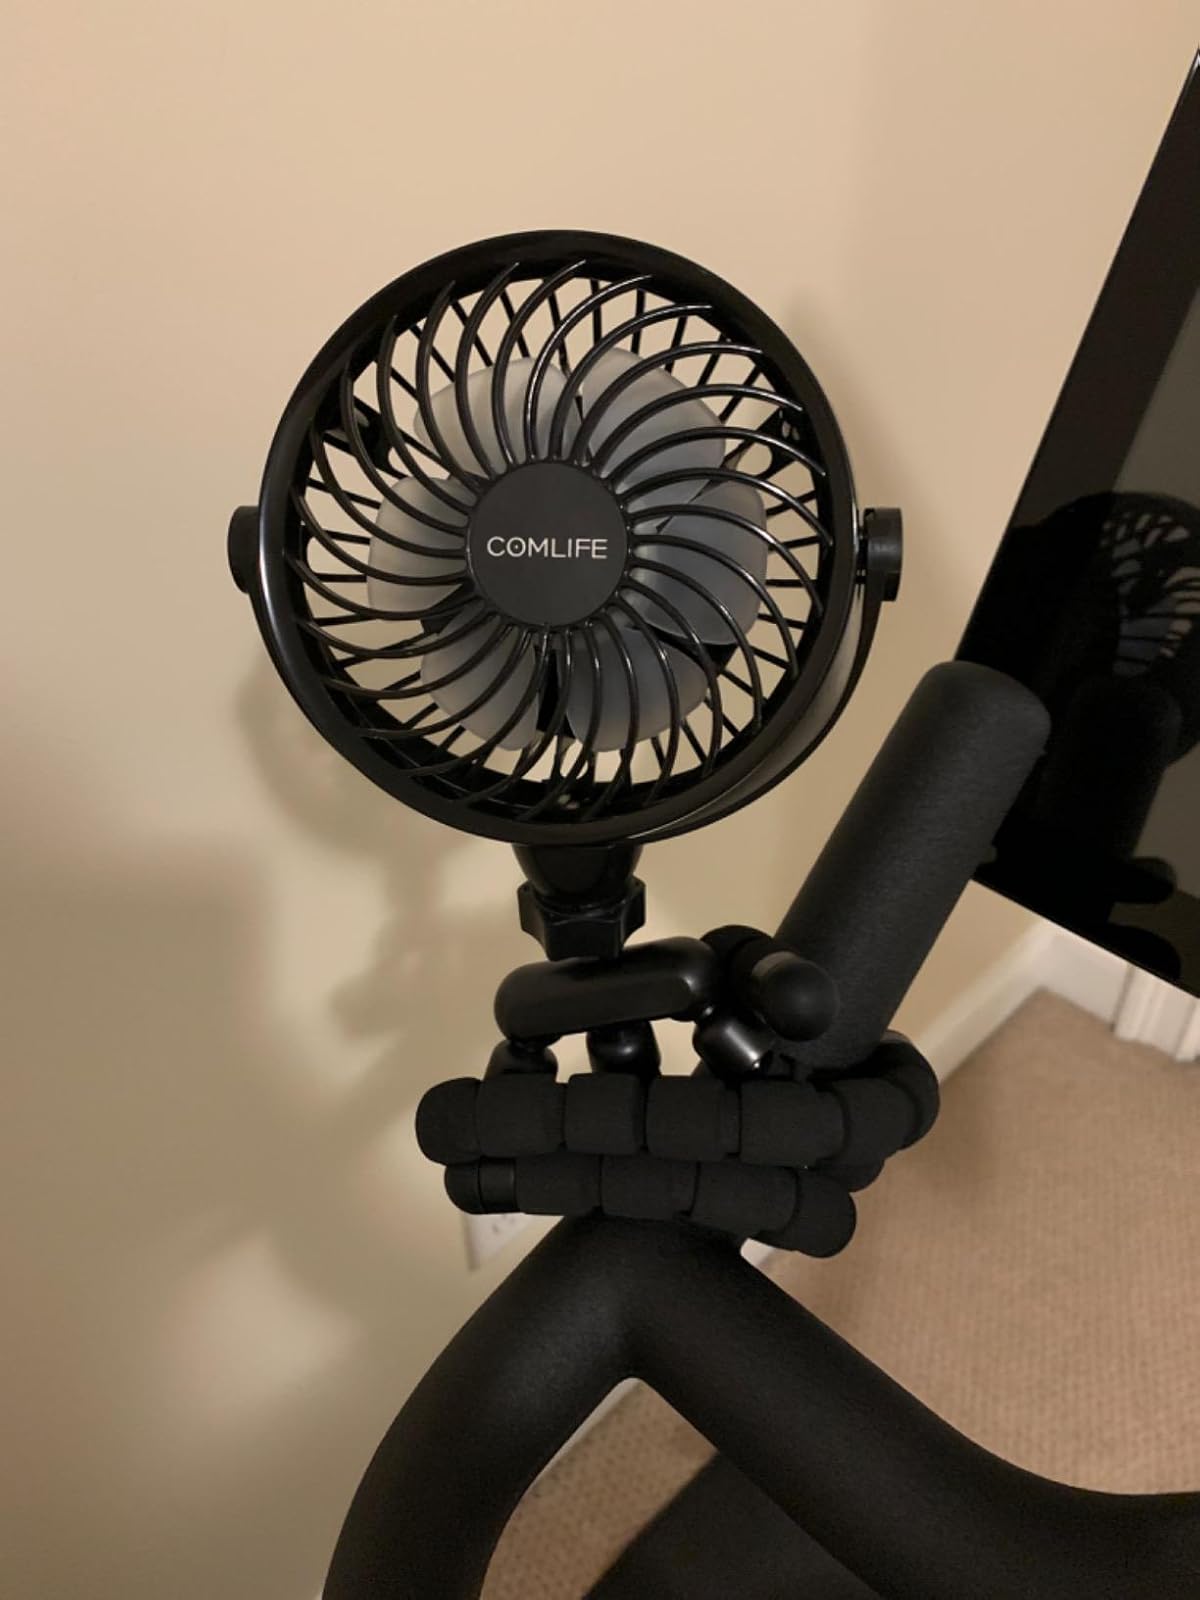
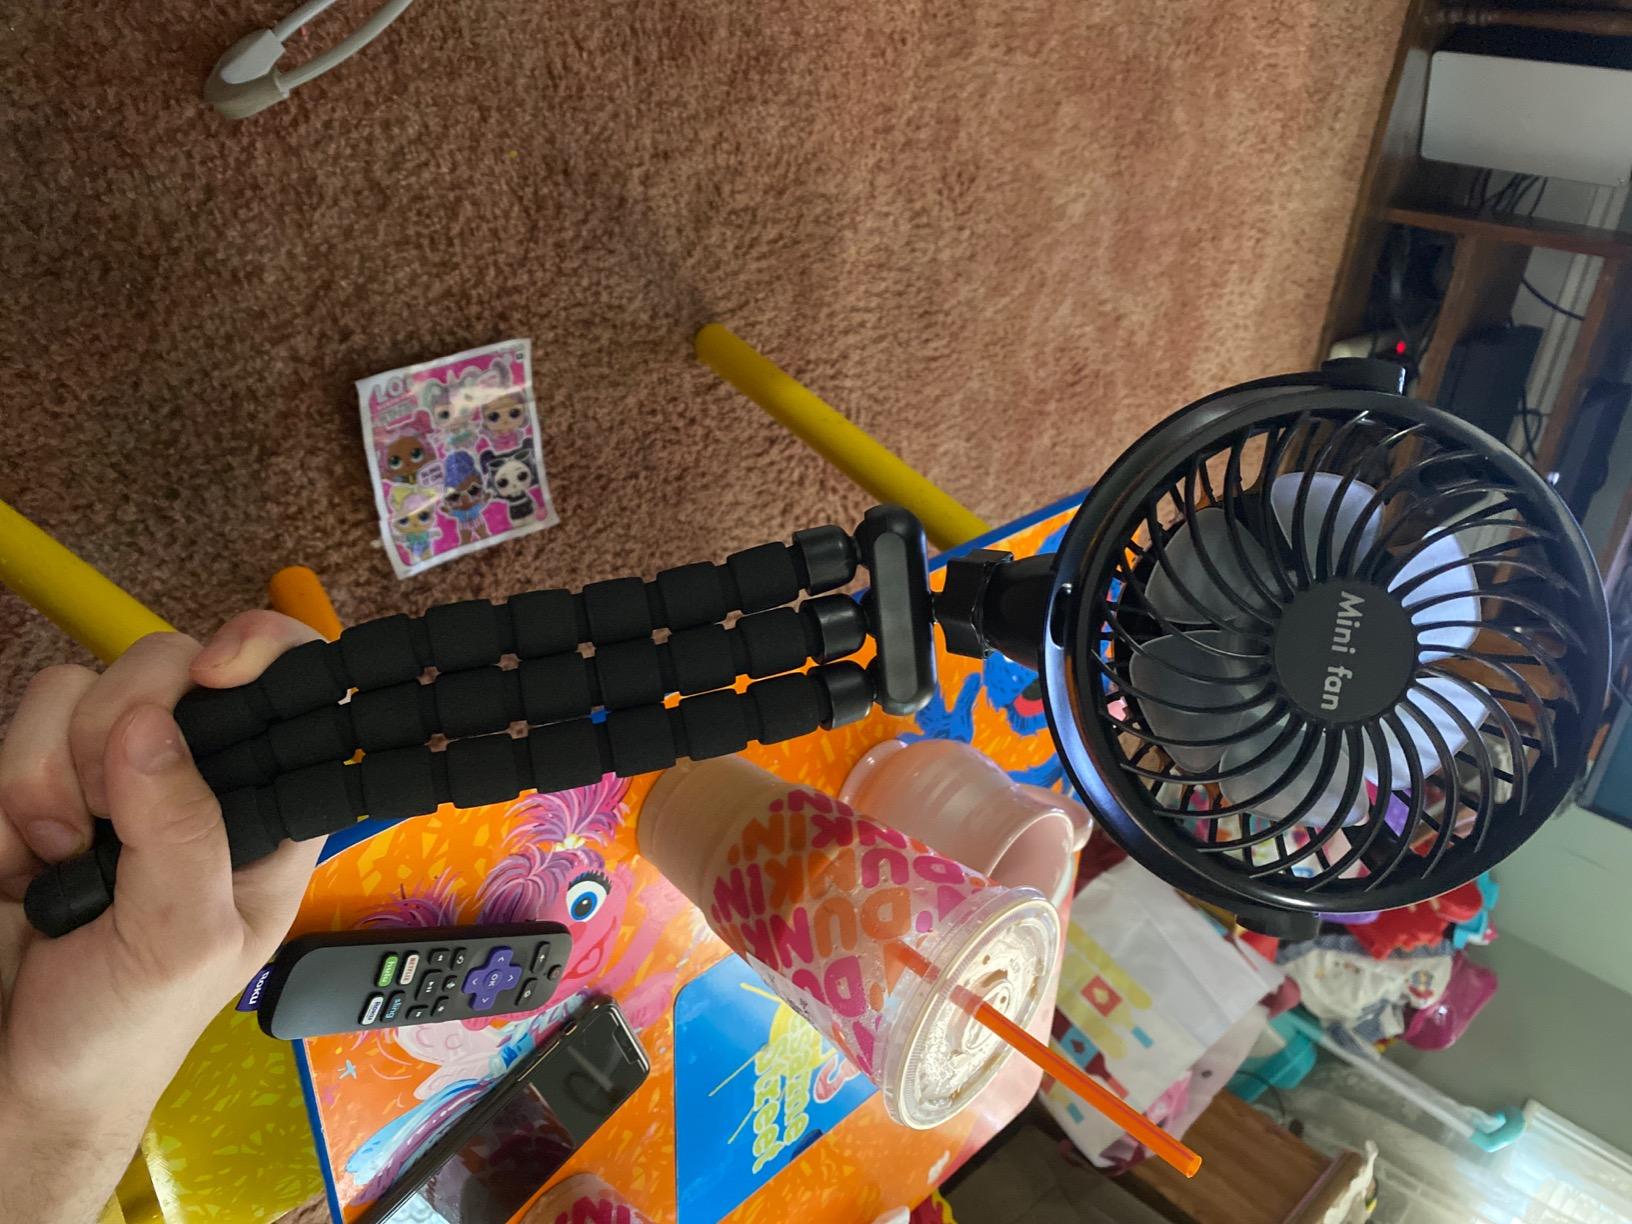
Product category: fan
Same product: yes